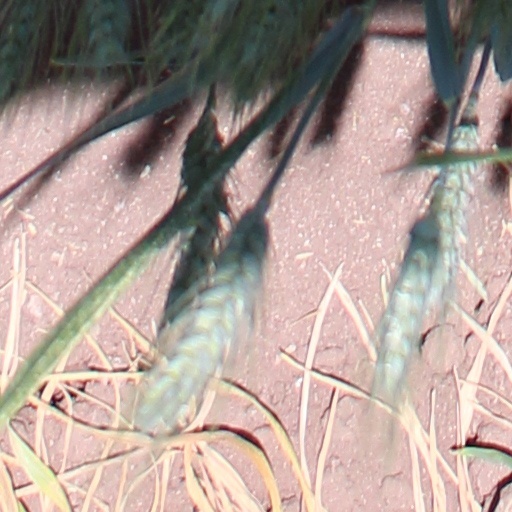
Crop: wheat